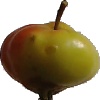
Label: Apple Red Yellow 2